Religion in Mexico

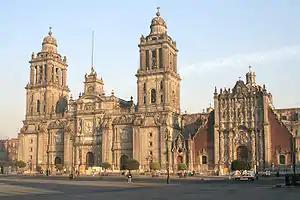
The Mexico City Metropolitan Cathedral.

The Mexican Constitution of 1917 imposed limitations on the Catholic Church in Mexico and sometimes codified state intrusion into religious matters. The government does not provide financial contributions to the religious institutions, nor does the Catholic Church participate in public education. Christmas is a national holiday and every year during Easter and Christmas all schools in Mexico, public and private, send their students on vacation.